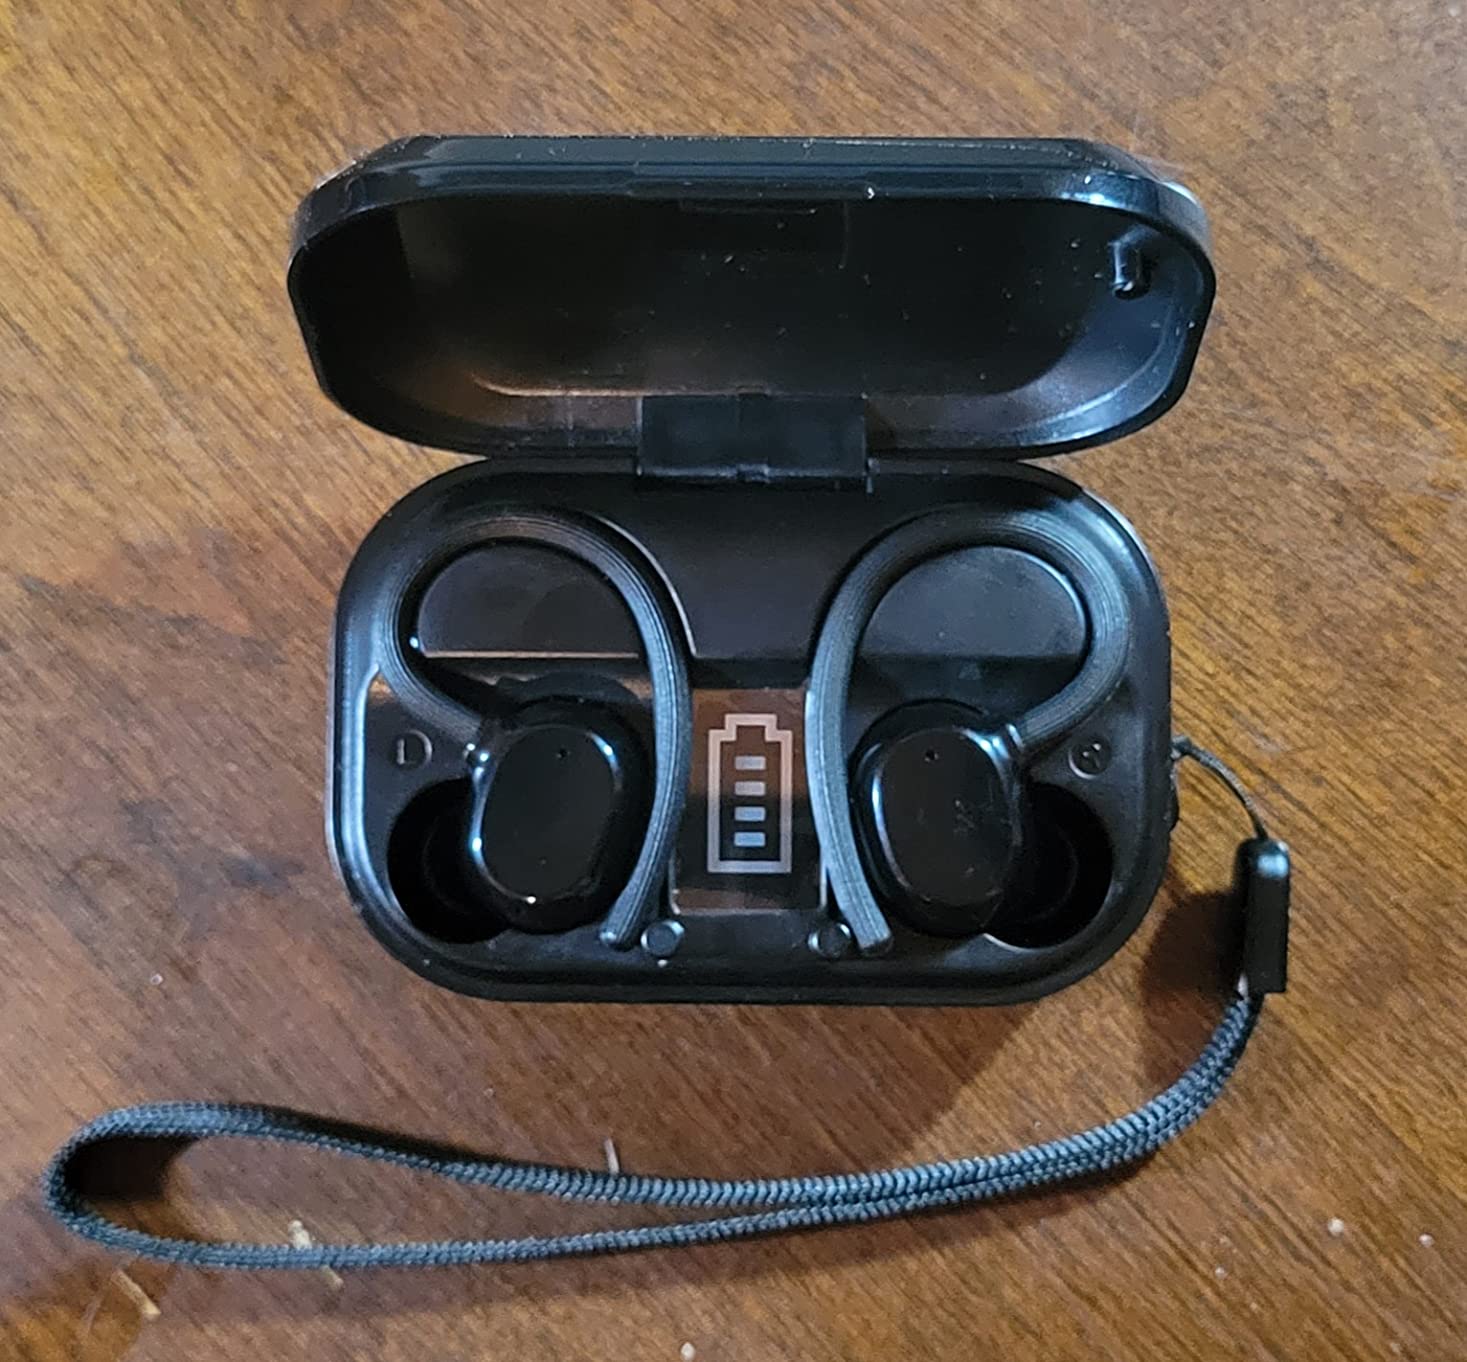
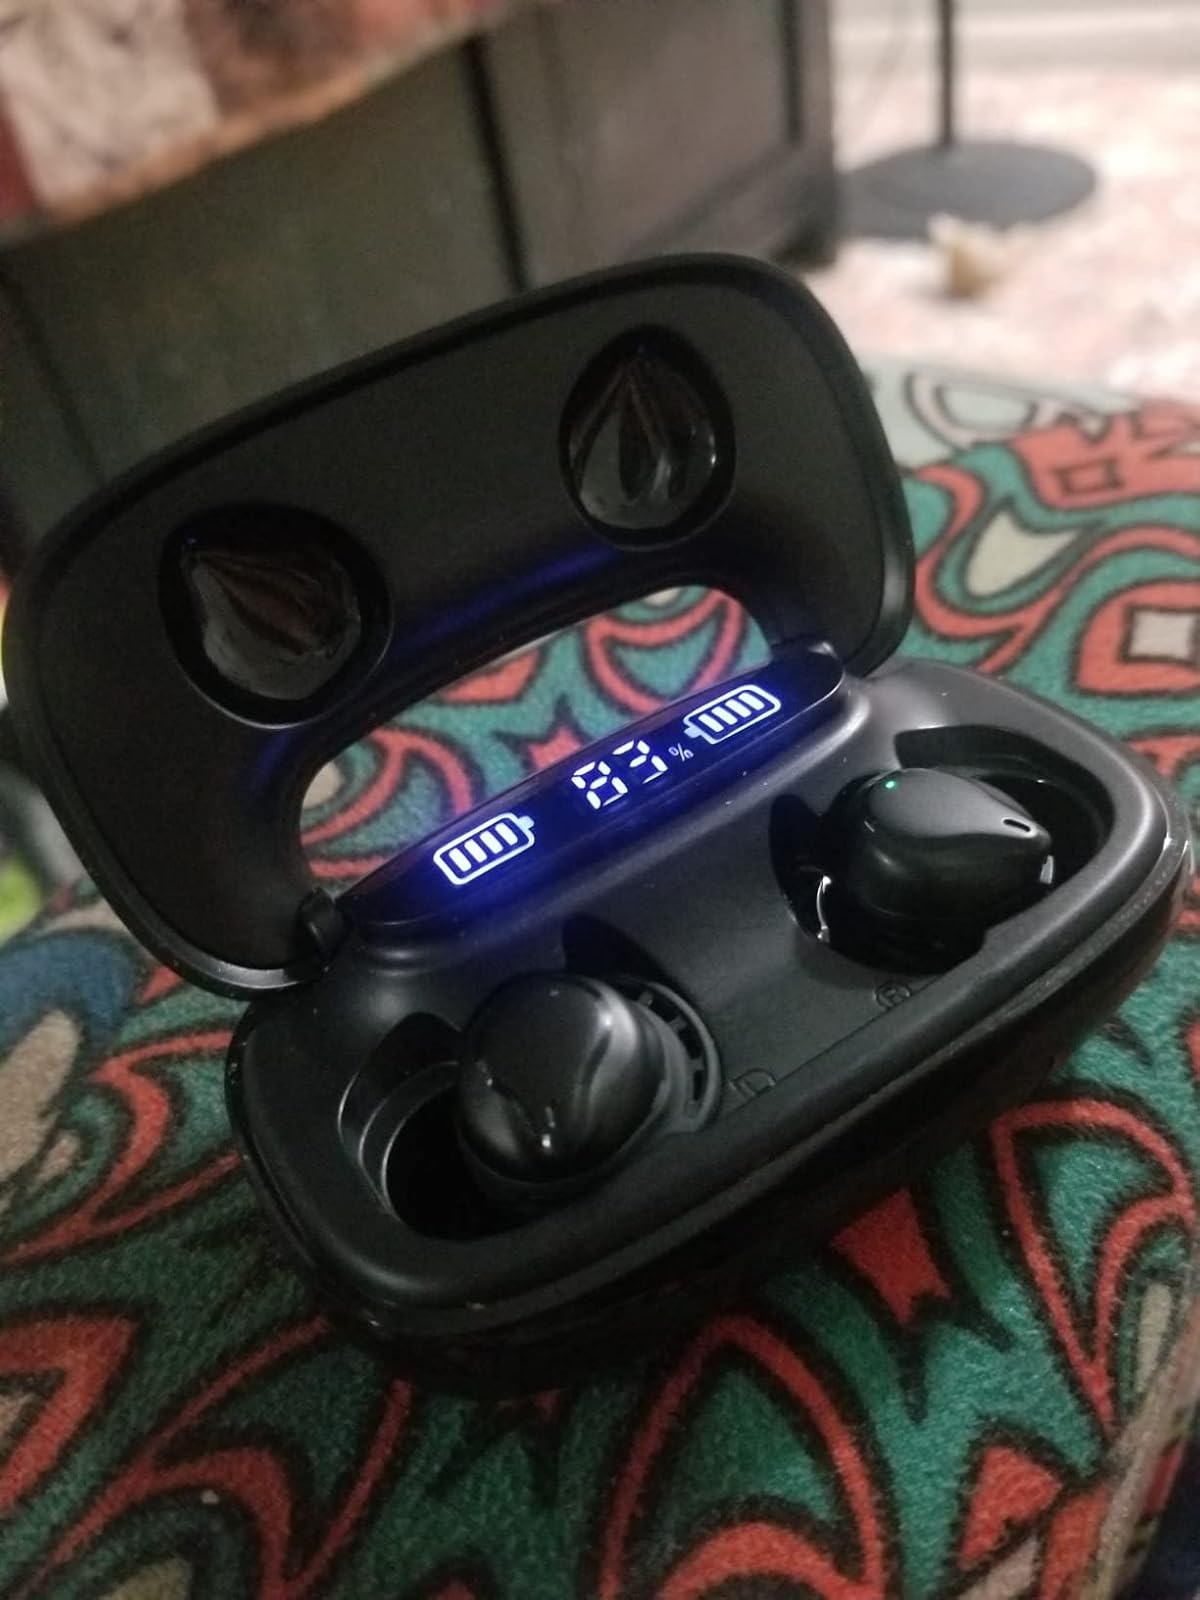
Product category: earbuds
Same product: no